Fair trade cocoa

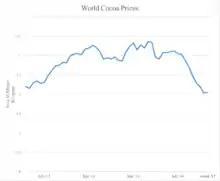
World price of cocoa in USD/kilogram from February 2013 to March 2017

Since 1998, Fair Trade USA has helped US-based companies using fair trade cocoa to generate more than $220 million in additional income for their cocoa cooperative farming communities.